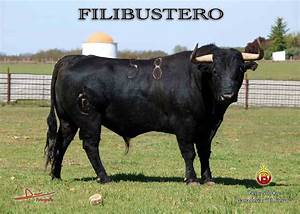
Label: mucca